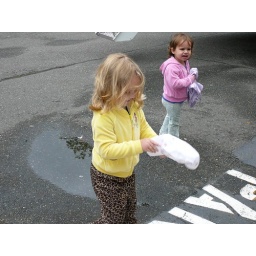
The girls finish standing in the puddle